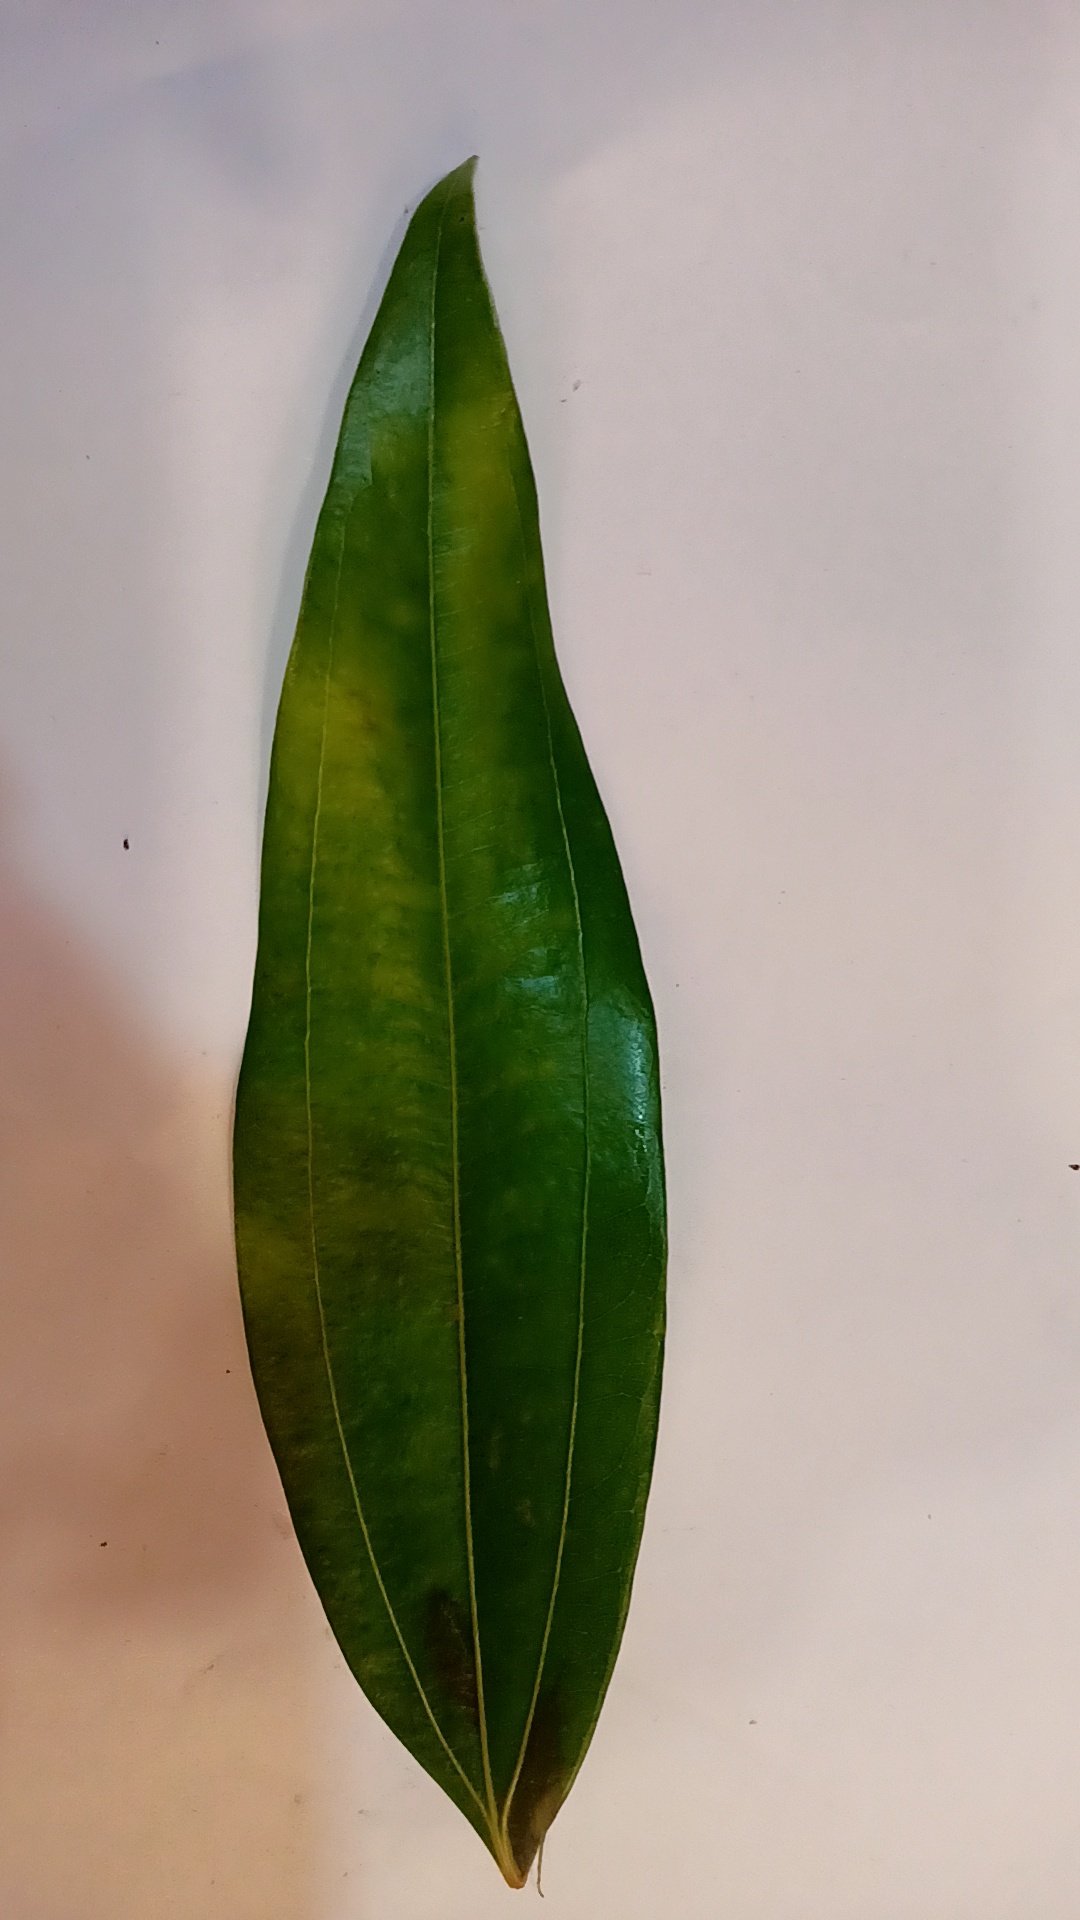
Label: Healthy